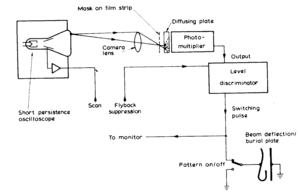
L'utilisation d'un faisceau d'électrons pour tracer des motifs sur une surface est connue sous le nom de lithographie par faisceau d'électrons. On parle également de lithographie électronique. Par rapport à la photolithographie, l'avantage de cette technique est qu'elle permet de repousser les limites de la diffraction de la lumière et de dessiner des motifs avec une résolution pouvant aller jusqu'au nanomètre. Cette forme de lithographie a trouvé diverses formes d'application dans la recherche et l'industrie des semi-conducteurs et dans ce qu'il est convenu d'appeler les nanotechnologies.